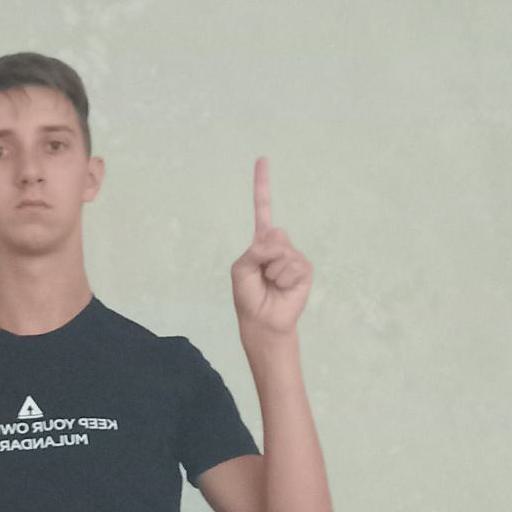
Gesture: one